New York State Route 203

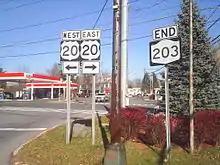
The northern terminus of NY 203 at US 20 in Nassau

After CR 28, NY 203 bends northeast, crossing under the freight line and running along the eastern side of Niverville. After Niverville, NY 203 crosses back into the town of Chatham, passing along the eastern shore of Kinderhook Lake as a two-lane residential street. The route bends away from the lake, soon bending northeast into a junction with CR 17. At CR 17, NY 203 bends northward into the hamlet of North Chatham. In North Chatham, NY 203 is a two-lane residential strip, intersecting with CR 32 at the north end of the hamlet. At CR 32, NY 203 darts northeast, intersecting with another segment of CR 32 before turning north and crossing the county line into Rensselaer County.